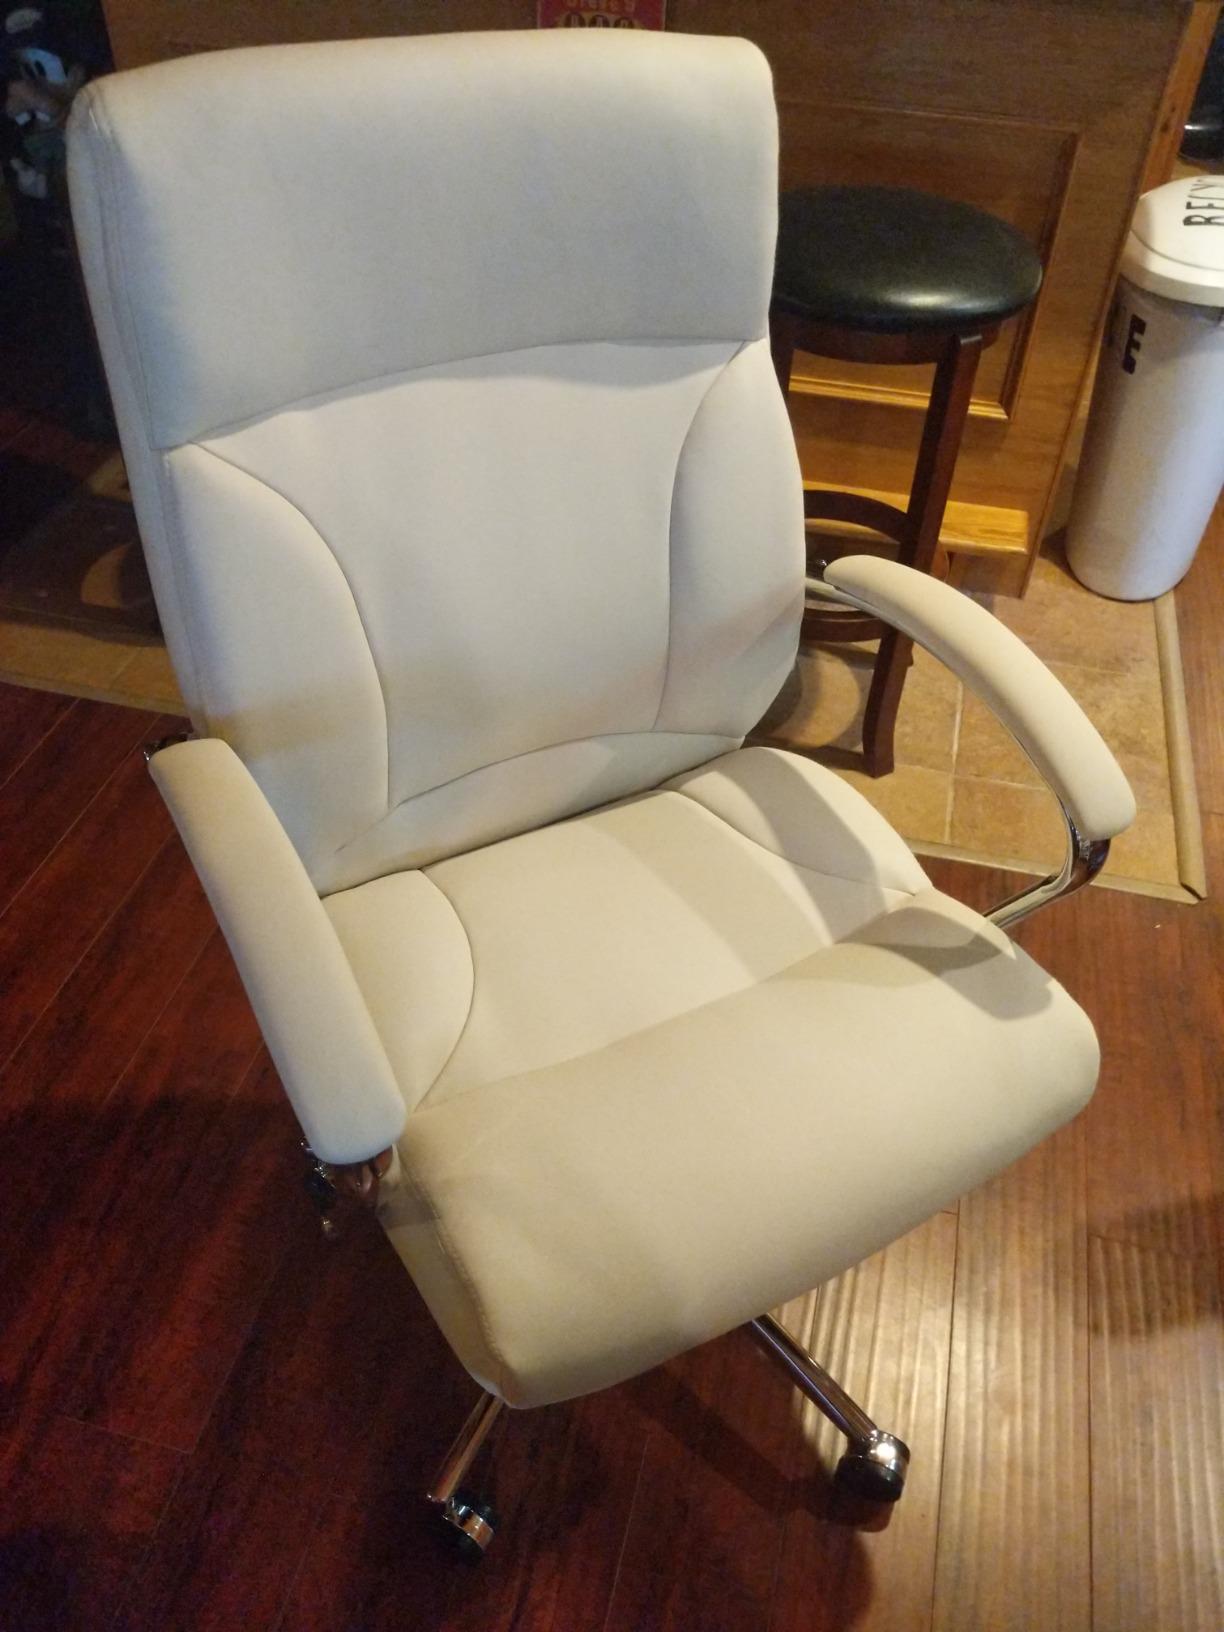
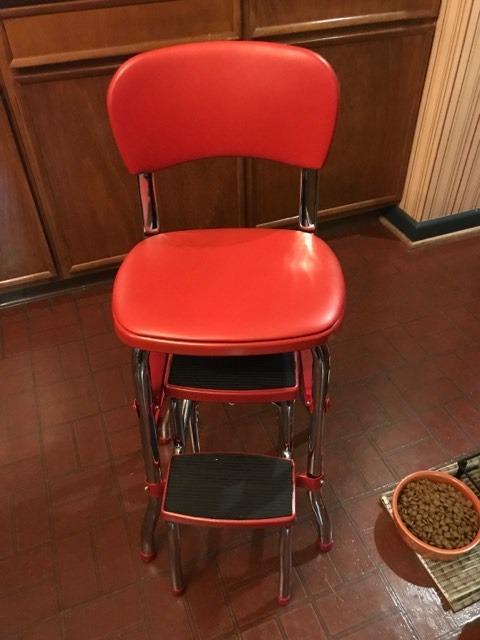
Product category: items_chair
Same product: no